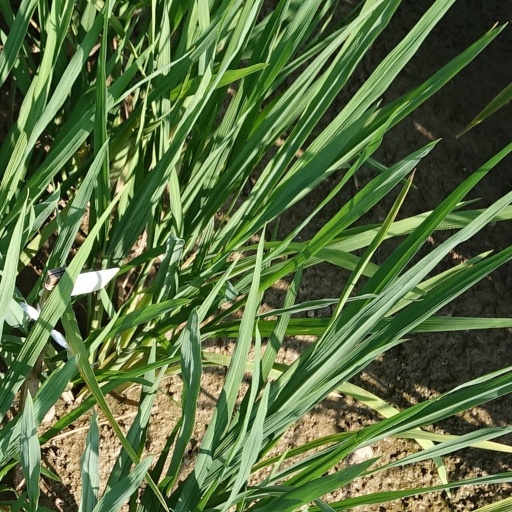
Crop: rice